Ali Krieger

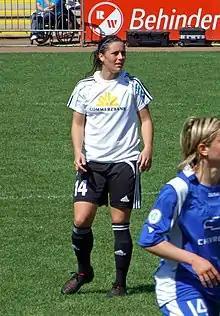
Krieger with FFC Frankfurt in 2008

In August 2007, immediately following the W-League season, Krieger signed a two-year contract with 1. FFC Frankfurt in the Frauen-Bundesliga, the highest division of women's soccer in Germany. Her first season with the team was the 2007–08 season, which ran from August 19, 2007, to June 15, 2008. During the season, Krieger helped FFC Frankfurt become Bundesliga Champions, Frauen DFB–Pokal Champions, and UEFA Cup Champions. Krieger and teammate Gina Lewandowski became the first Americans to win the UEFA Women's Cup.